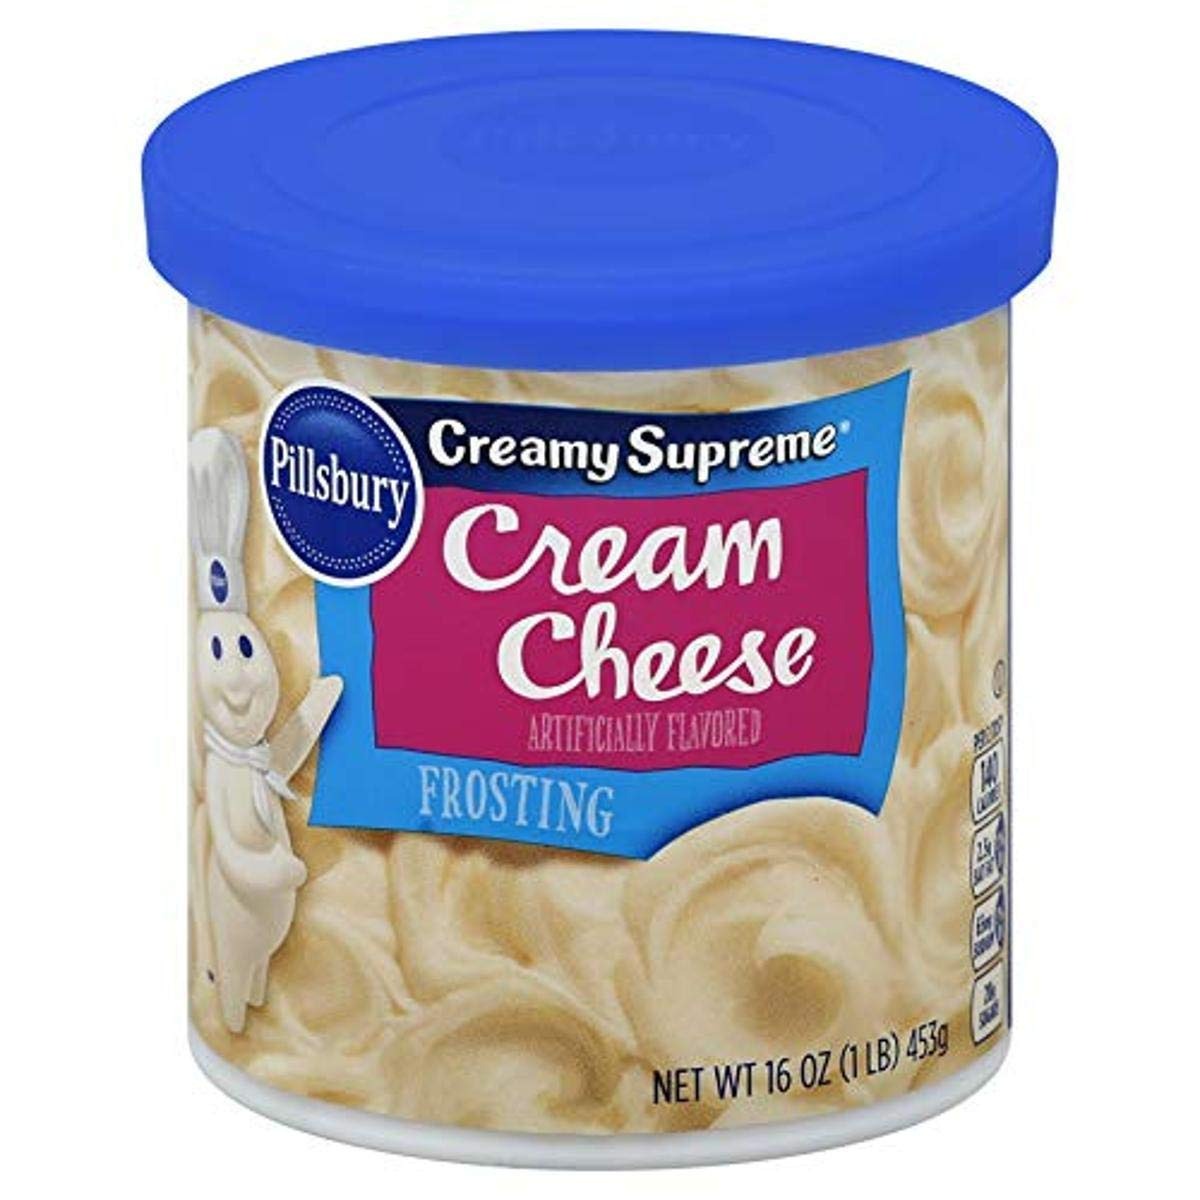
Item Name: Pillsbury Creamy Supreme Cream Cheese Flavored Frosting, 16-Ounce (Pack of 8)
Bullet Point 1: Contains 8 - 16-ounce cans of Pillsbury Creamy Supreme Cream Cheese Flavored Frosting
Bullet Point 2: Cream cheese flavored frosting pairs well with most baked goods
Bullet Point 3: Easy to spread: smooth over cooled cake or cupcakes and let sit
Bullet Point 4: Ideal for frosting cakes, cupcakes, brownies, and other desserts
Bullet Point 5: Gluten Free and Kosher
Value: 8.0
Unit: Count

Price: 2.39